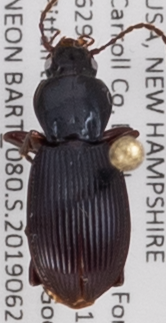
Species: Pterostichus tristis
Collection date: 2019-06-26
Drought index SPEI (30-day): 0.362
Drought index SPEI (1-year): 1.22
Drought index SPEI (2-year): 0.998